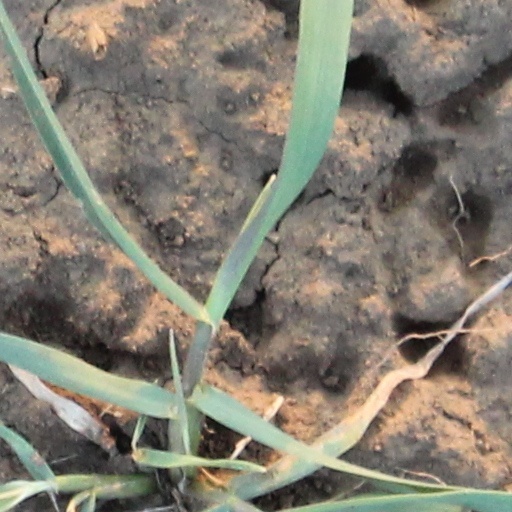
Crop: wheat